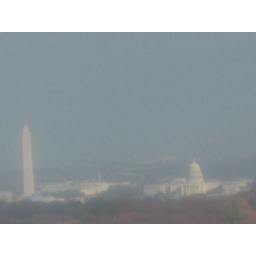
View from my office window in Arlington, VA.